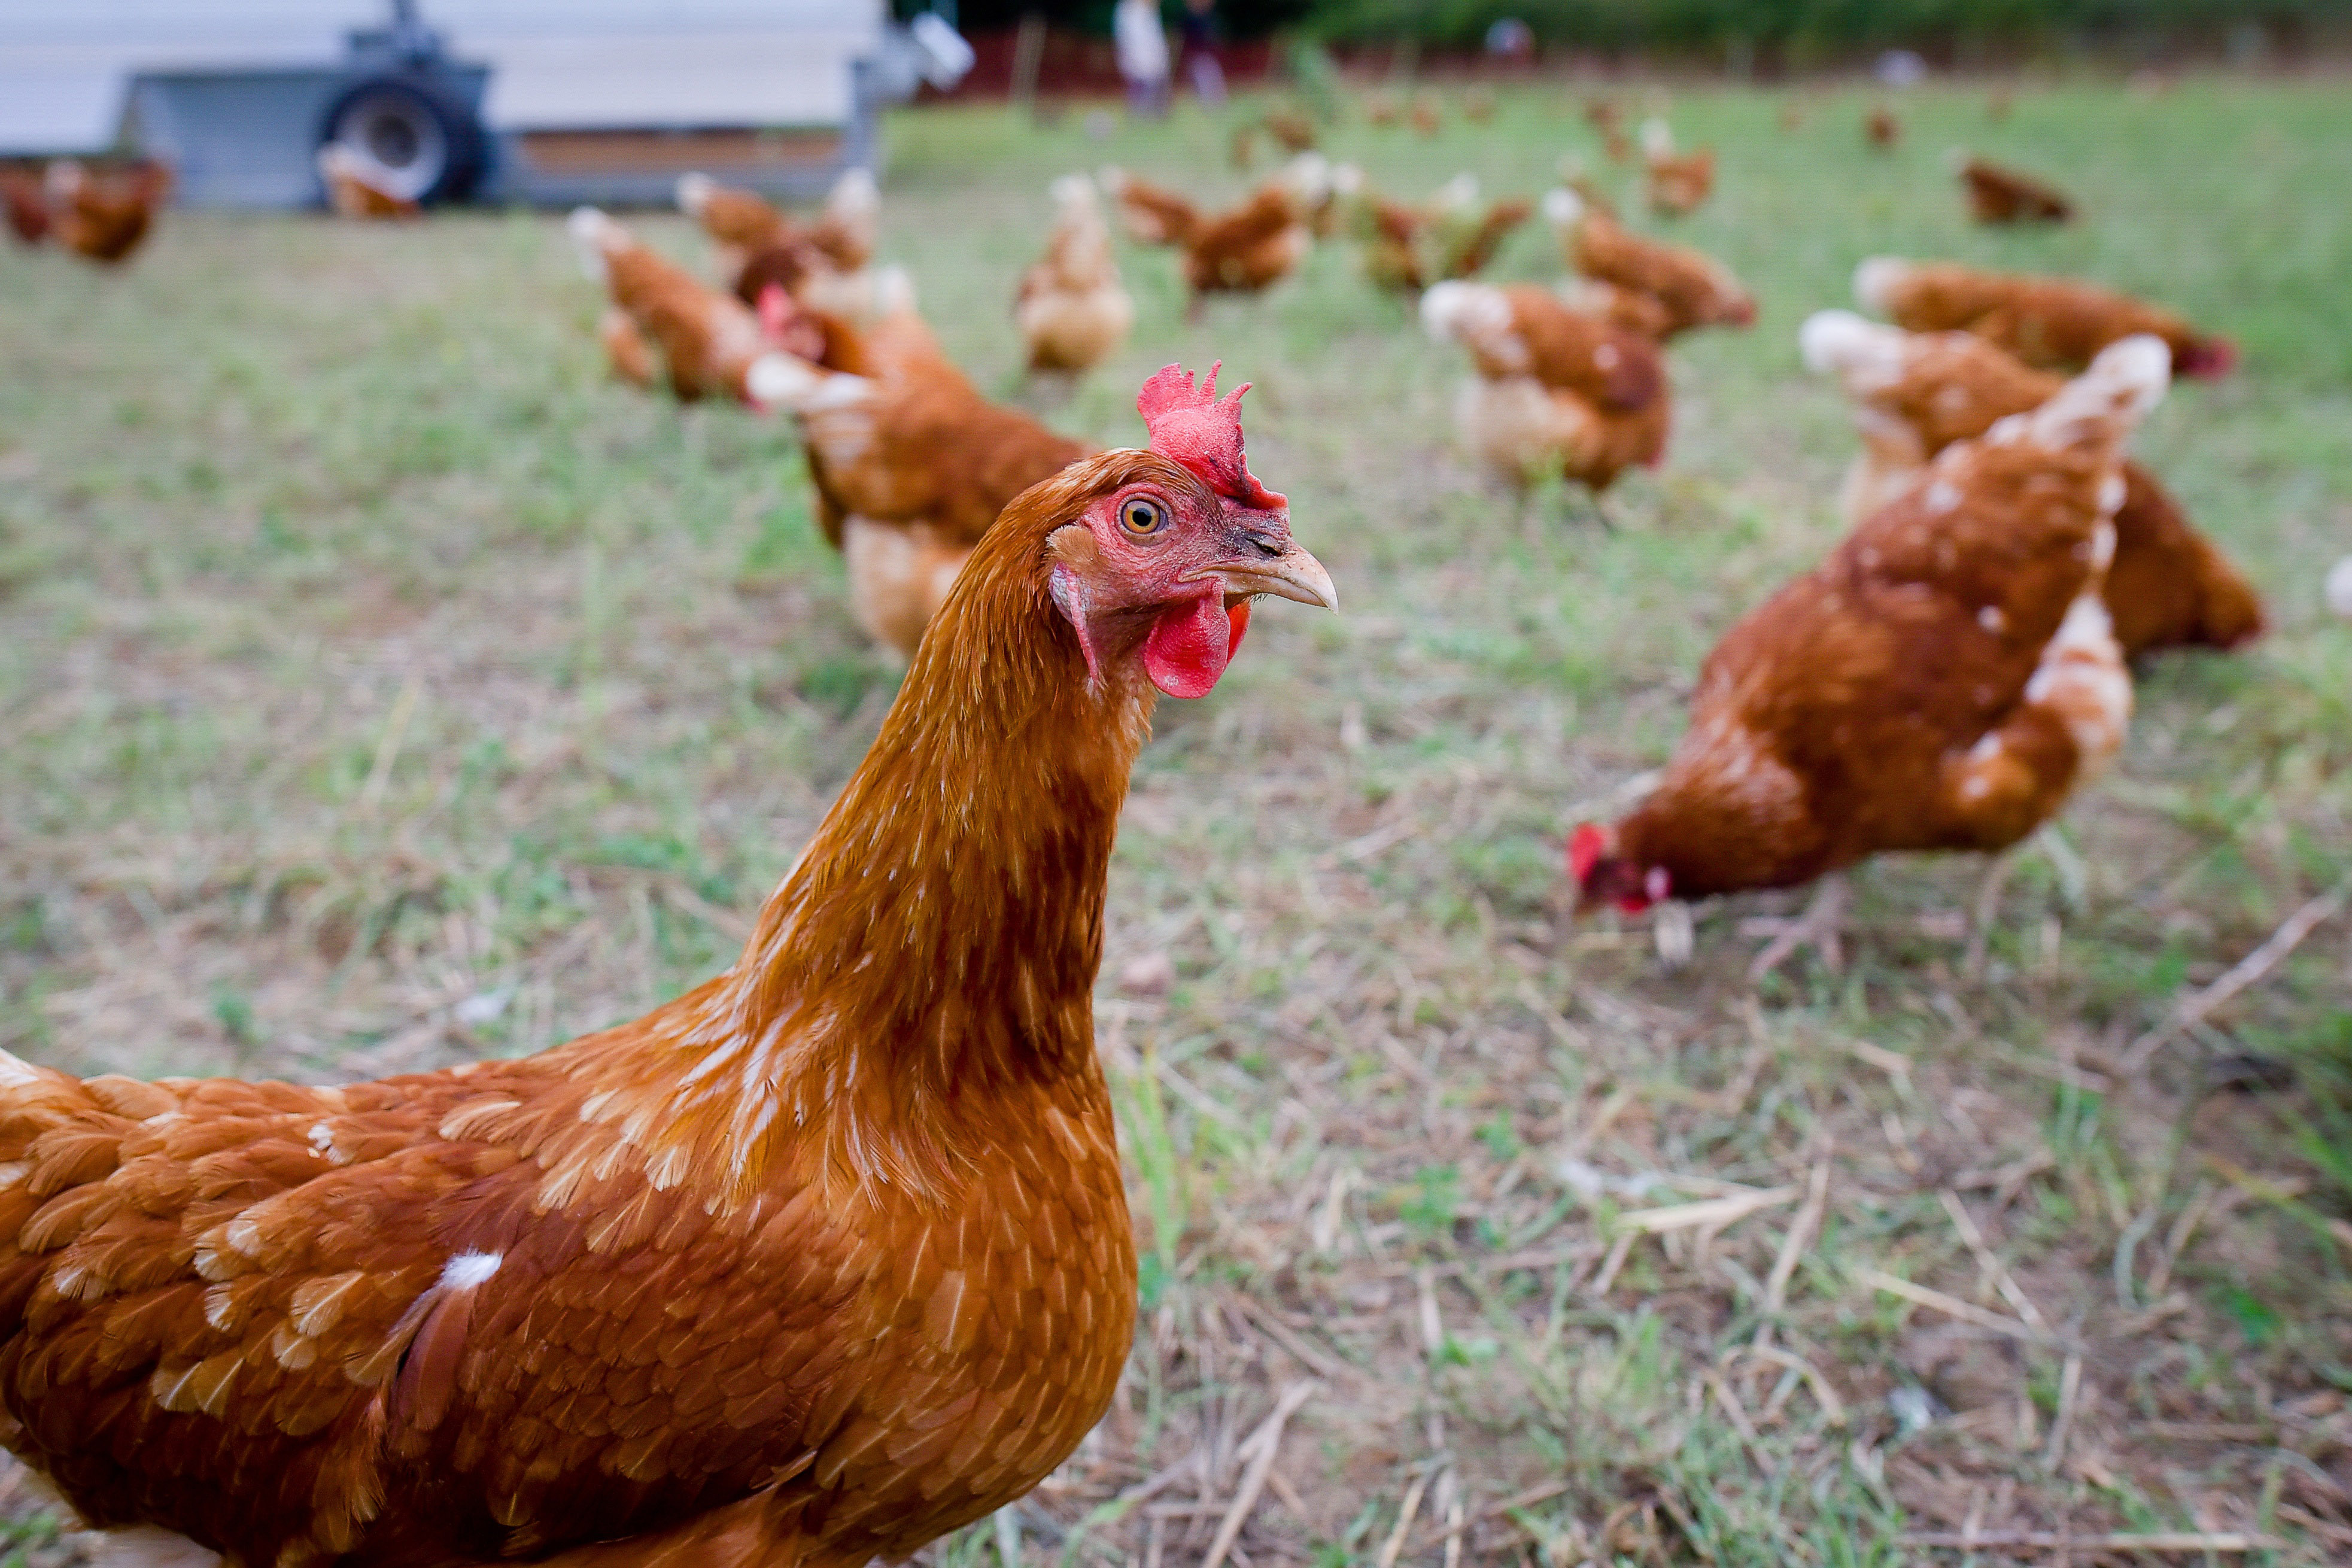
chicken, bird, rooster, fowl, galliformes, poultry, grass, livestock, comb, beak, adaptation, chicken meat, chicken feet, plant, pasture